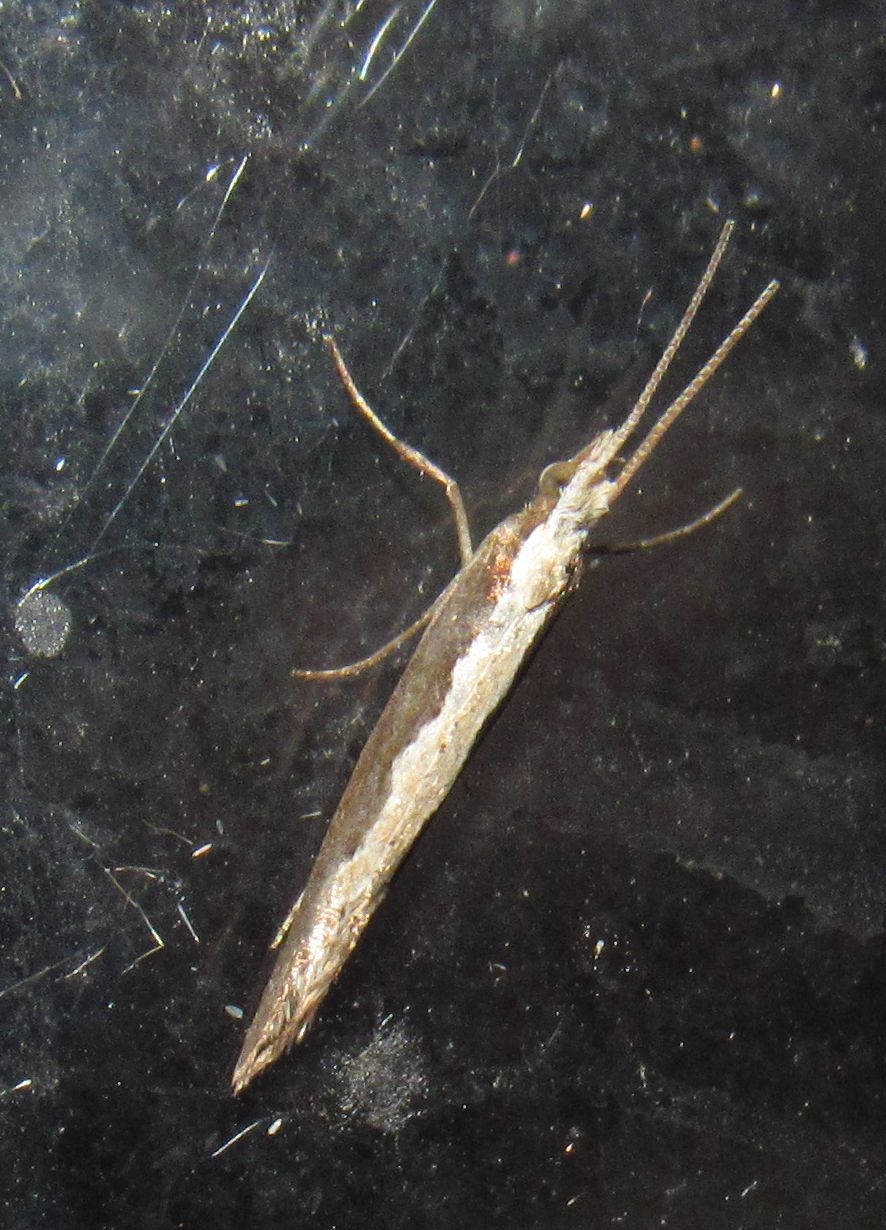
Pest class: diamondback_moth